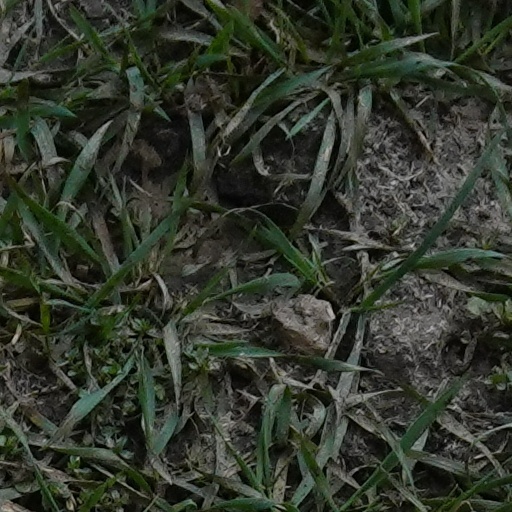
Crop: wheat